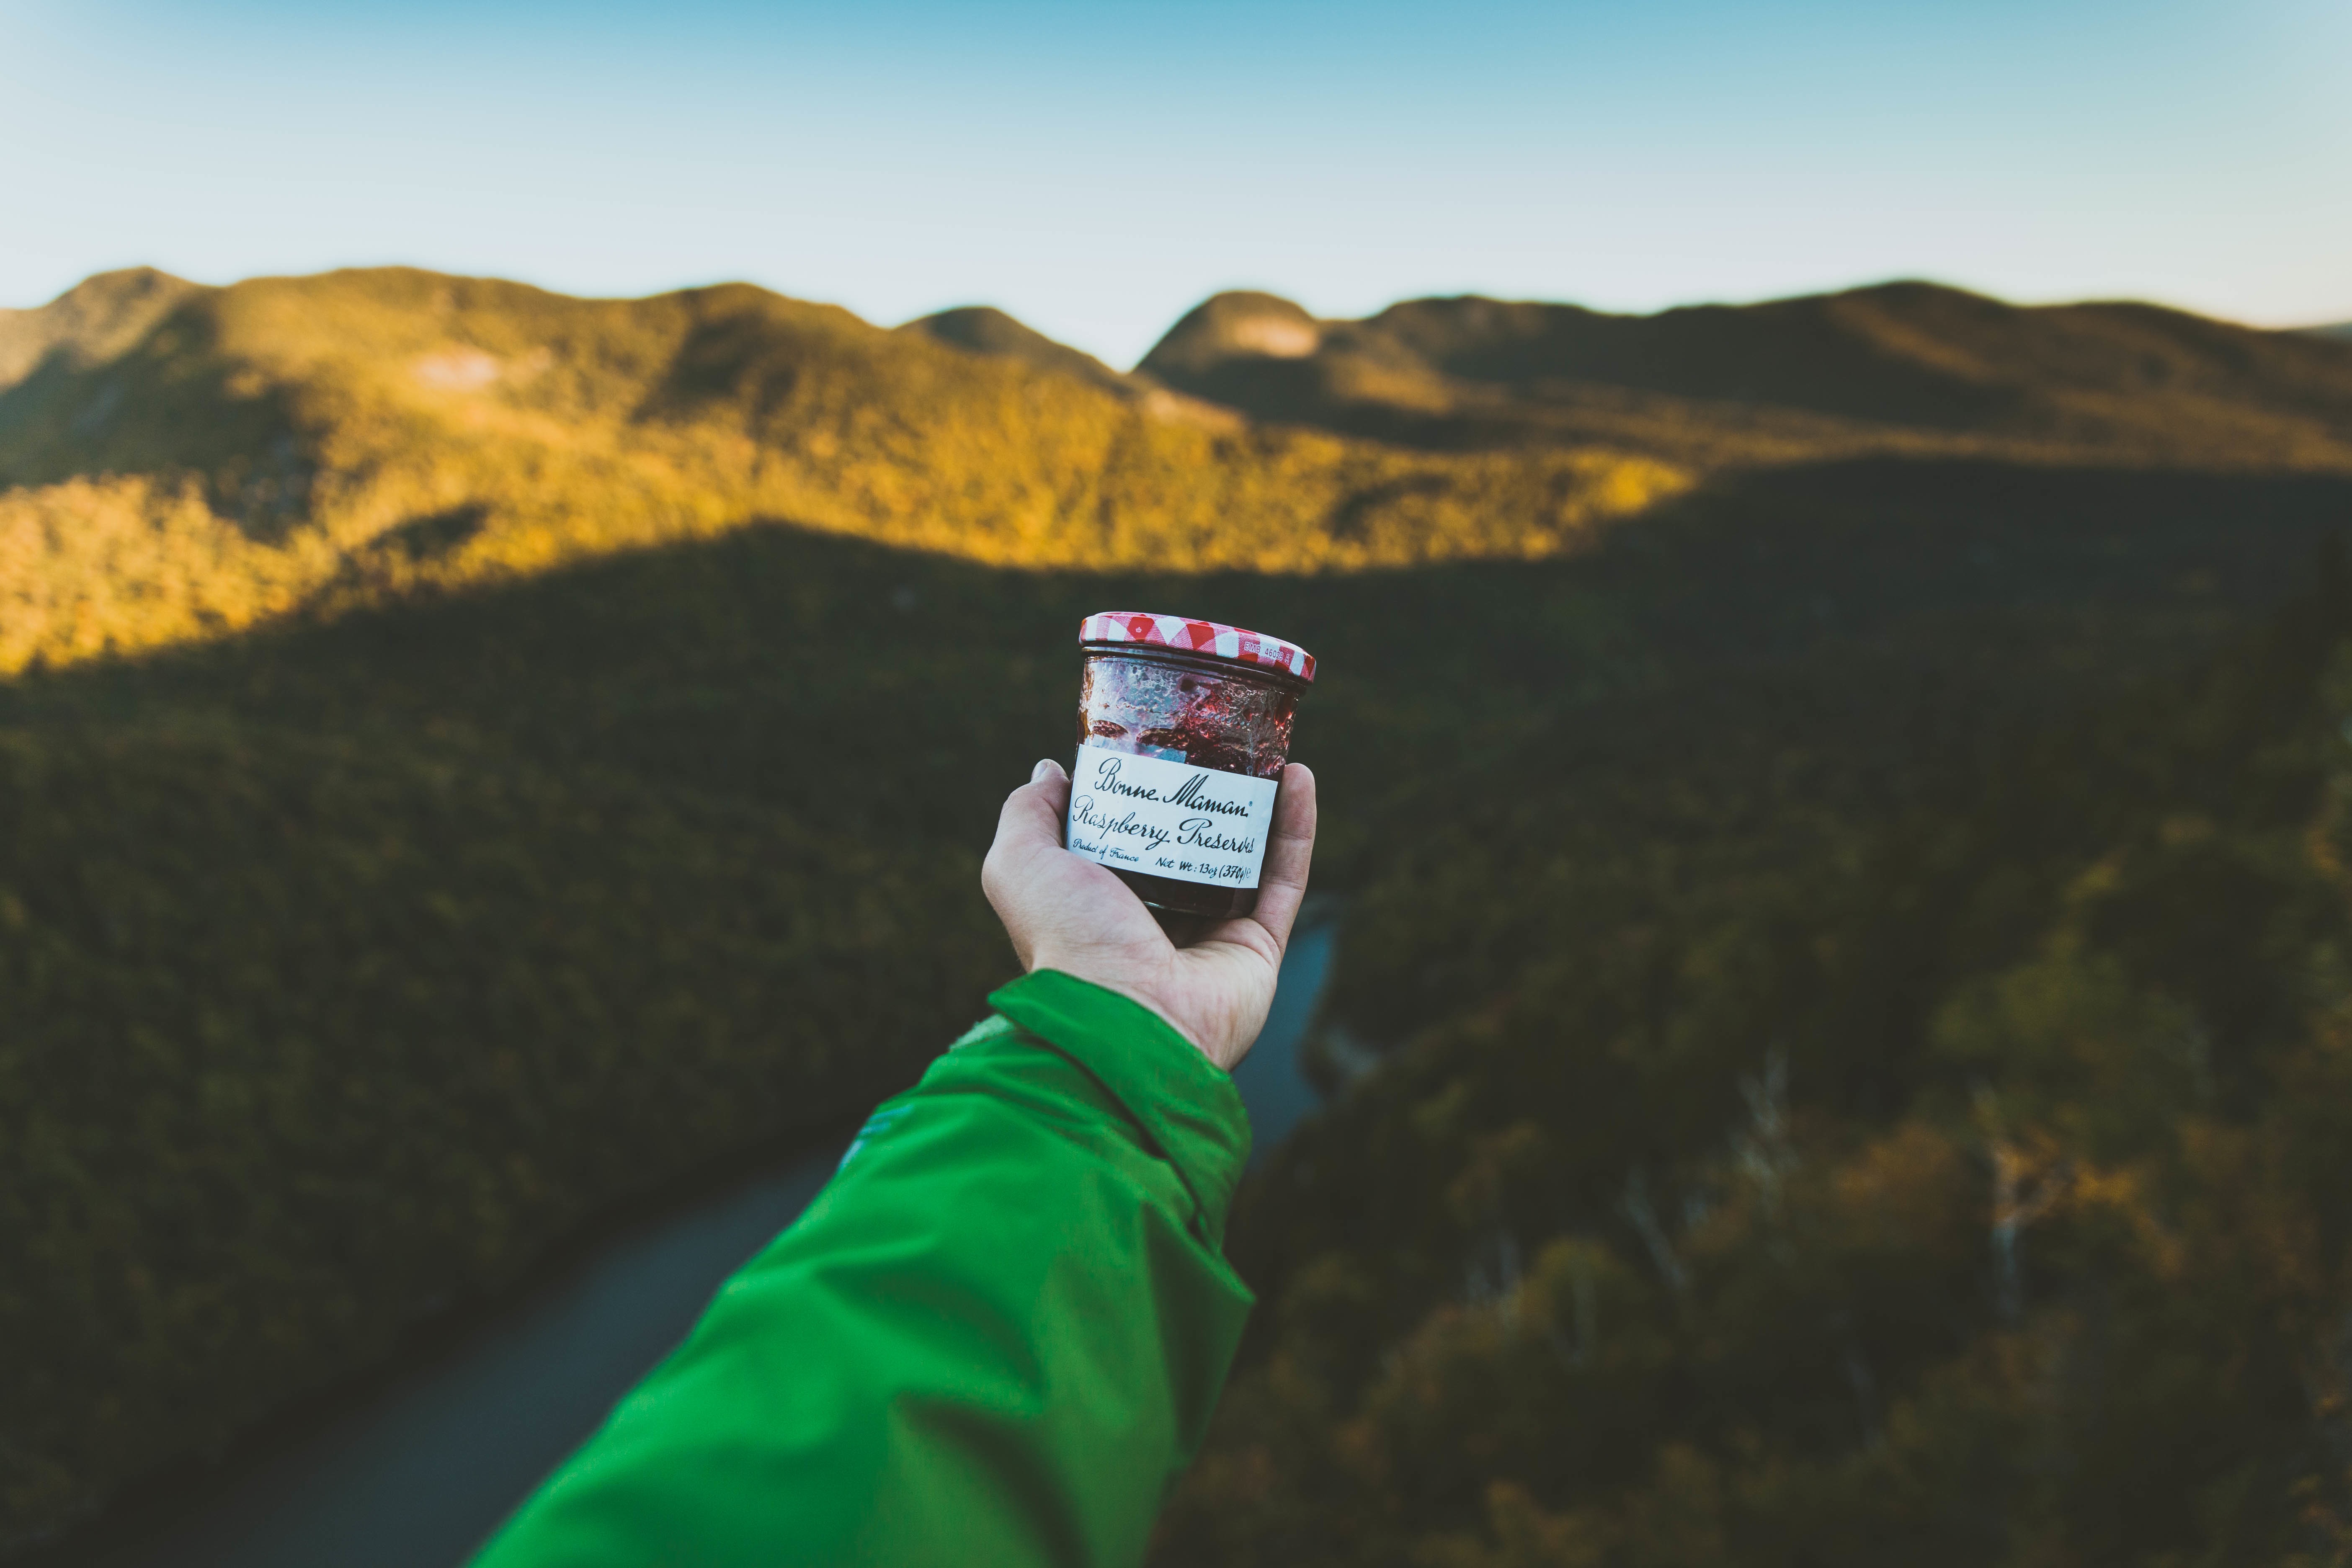
hand, mountain, hill, glass, mountain range, jar, extreme sport, terrain, arm, summit, jam, atmosphere of earth, mountainous landforms